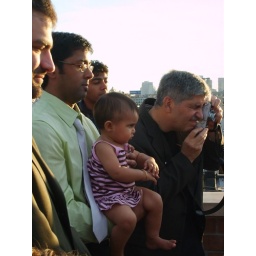
Leah has best seat in the house